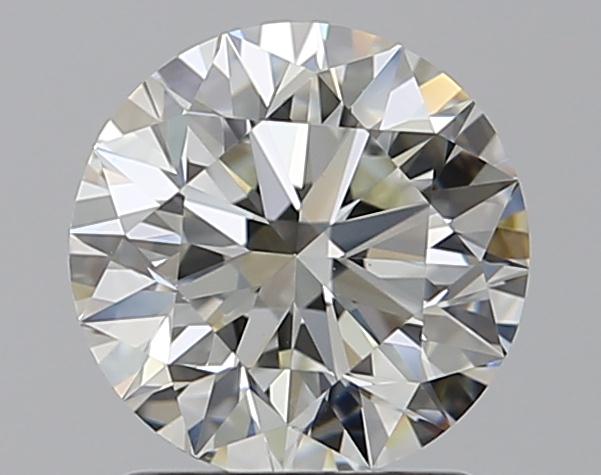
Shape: round
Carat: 1.5
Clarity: VS1
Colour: I
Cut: EX
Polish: EX
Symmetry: EX
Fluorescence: N
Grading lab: GIA
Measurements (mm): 7.27 x 7.3 x 4.57